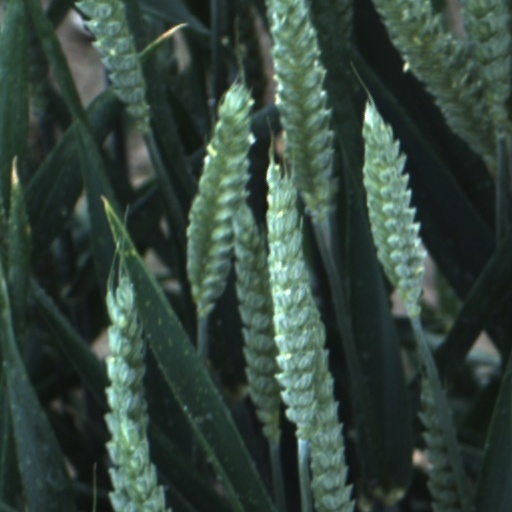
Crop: wheat